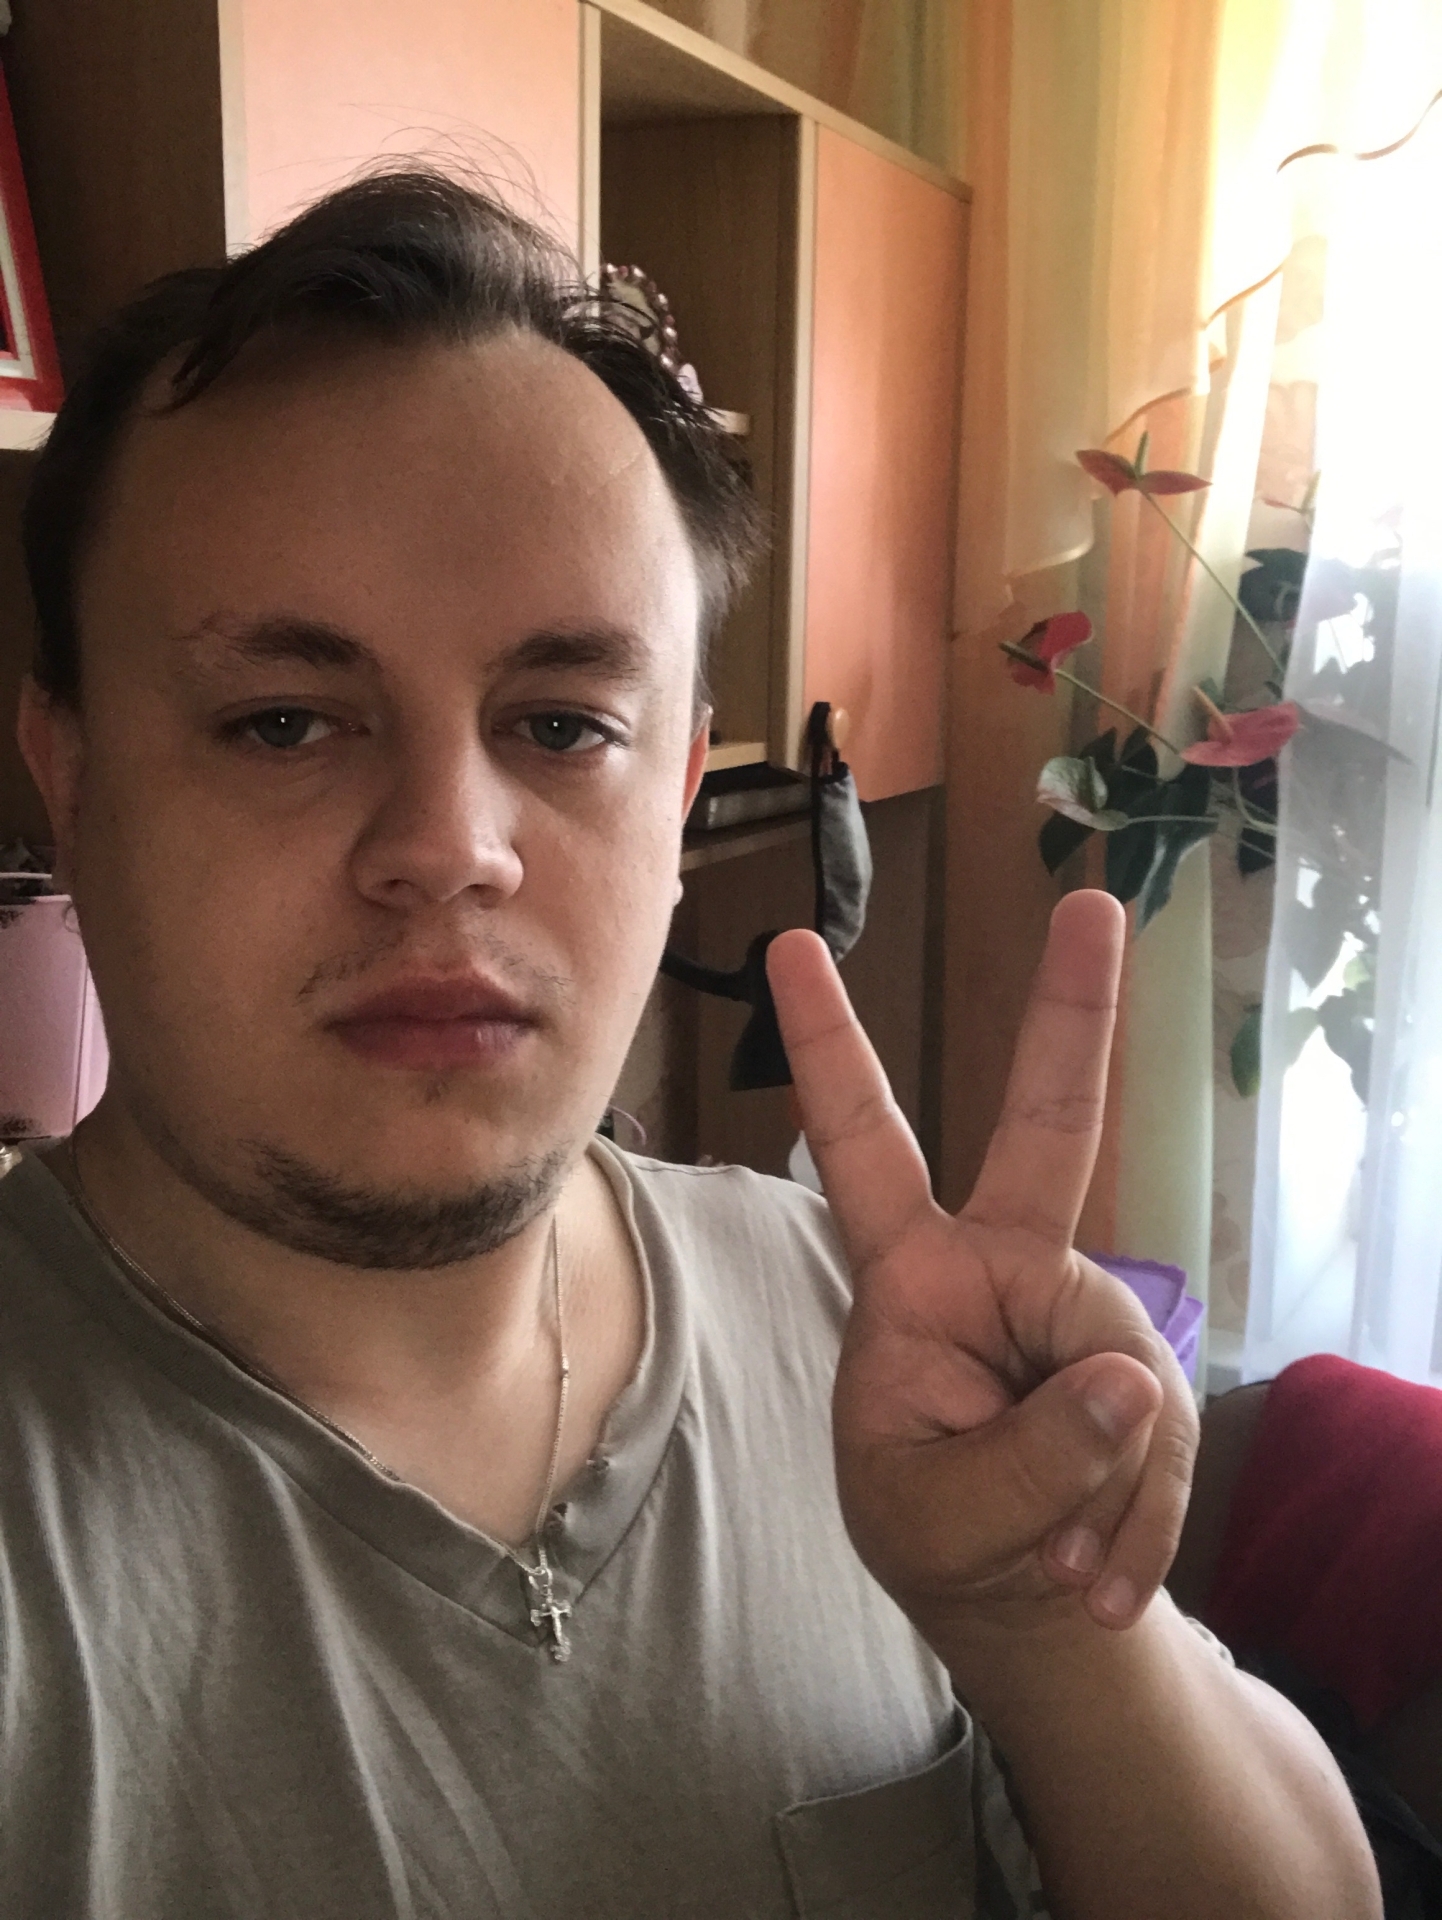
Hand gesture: peace